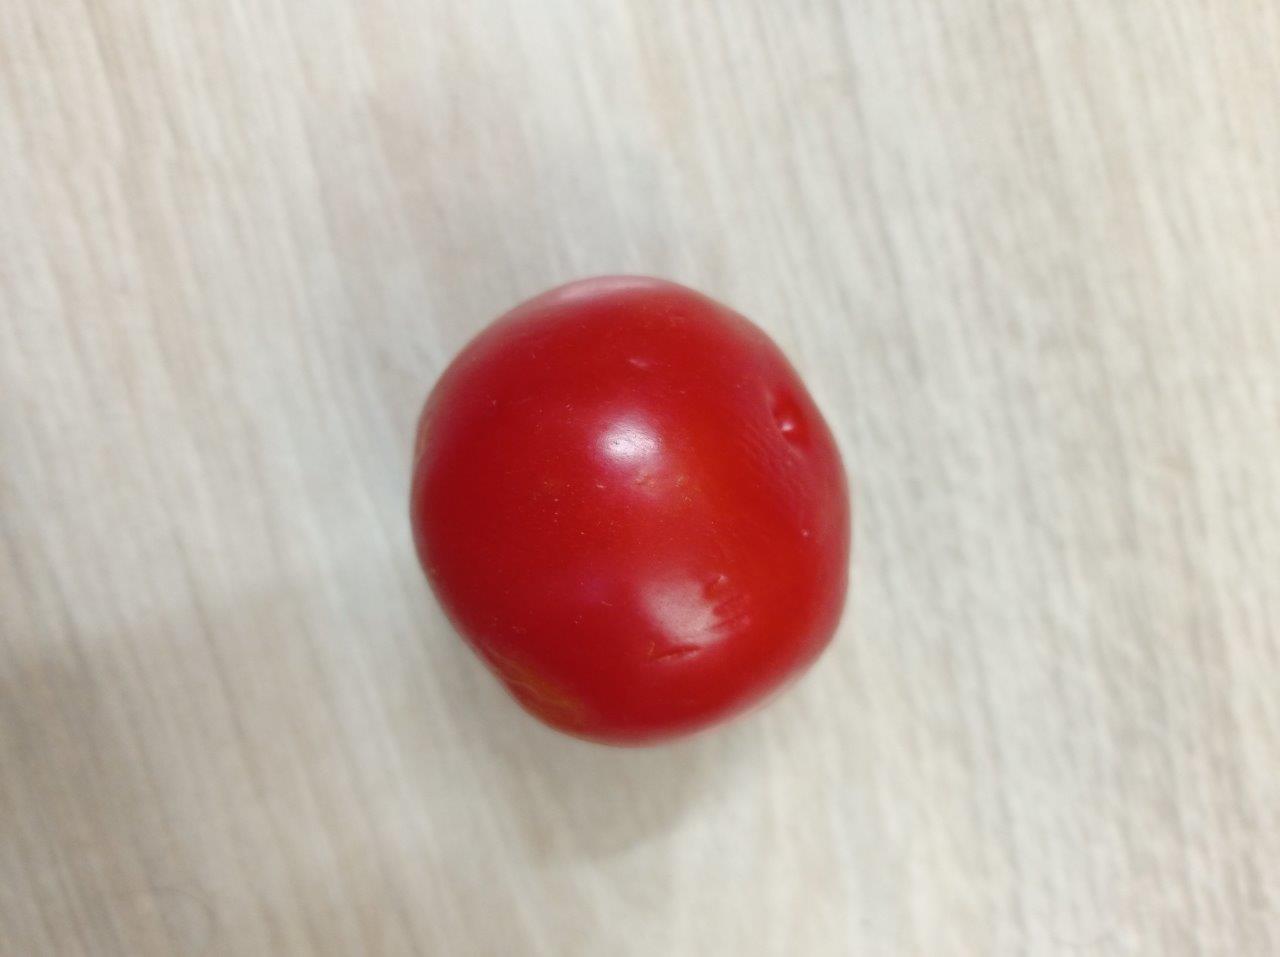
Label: Fresh